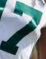
Number: 7